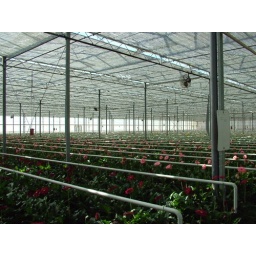
daisy green in carpinteria